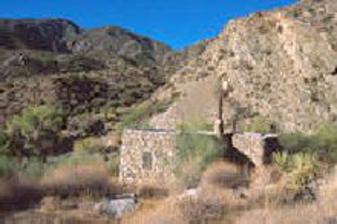
Building: Martinez Canyon Rockhouse
Country: United States of America
Year built: 1930
Historic house in California, United States United States historic place Martinez Rock House U.S. National Register of Historic Places Jack Miller Cabin Show map of California Show map of the United States Location Santa Rosa Mountains Coordinates 33°30′20″N 116°19′34″W / 33.5055°N 116.3262°W / 33.5055; -116.3262 Built 1930's Architectural style Vernacular architecture NRHP reference No. 99001471 Added to NRHP December 14, 1999 The Martinez Canyon Rock House , which is also known as Jack Miller's Cabin is a Stone cabin located deep within the Santa Rosa Mountains Wilderness Area . The Cabin is a two-room vernacular style dwelling built sometime in the 1930s. The homestead/miners camp is constructed of cement with a facade of local river rock. In 1999, the Martinez Canyon Rockhouse was listed on the National Register of Historic Places. the Nearest Modern-day Towns are on the West Pinyon Pines (10 Miles) and on the east Valerie (9.8 Miles) History The Martinez Canyon Rockhouse, also known as Jack Millers Cabin, is a two-room vernacular style dwelling built approximately in 1930. The Martinez Canyon stream passes by the cabin about seventy feet to the south and also passes east of the cabin since at this juncture the stream turns from south to an easterly direction. At this point the stream supports huge cottonwood trees. Except in the very driest of years, this stream sufficiently supplies the cabin with fresh water the year round. The cabin is situated on a low bench that is relatively level and which supports the remnants of a small garden behind and east of the cabin. No vegetal materials remain in the garden which might allow us to identify what crops had been planted. Throughout the garden and portions of the surrounding cabin yard are prehistoric remains of chipped stone debitage and Tizon Brown pottery. One granitic bedrock outcrop supports a metate. A shovel test probe in the garden revealed about 10 cm of mostly intact subsurface deposition. Based upon surface artifacts, the site dates to the late prehistoric period. The archaeological component is not considered a contributing element. Construction Jack Miller Cabin is located in the Santa Rosa Mountain Wilderness This two-room homestead/miners camp is constructed of cement with a facade of local river rock. The cabin walls are constructed of thirteen 4" X 8" cement lifts (forms). The cement forms that run the length of the walls have a high content of local small river rock. The outside ornamental river rocks average four to six inches in diameter and were placed with mortar while the interior cement forms were still drying. The outside rocks therefore also serve to stabilize the walls. At a point three concrete forms, approximately 16", below the ceiling, the walls are braced with true 2" X 4" beams. At the top of the highest form, there are eleven 2" X 4" beams which have been laid parallel to the support beams. These run north–south across the narrow span. The ceiling is constructed of 1" X 6" tongue and groove planks laid across the 2" X 4" beams and covered with tar paper. The seams and edges were sealed with hot tar. Over the tar paper has been laid, galvanized tin siding. This form of roof construction forms a flat roof with cement walls extending above the roof approximately six inches. For the purposes of roof drainage, a four-inch diameter -tin pipe has been extended from the roof through the cement and rock wall. After the walls were poured, the floor was poured in segments. These cement floor segments vary in size, with portions of the slab floor supported to the east by either lumber, rock, or concrete footings. It was impossible to determine what exactly was used as supports since no view of the underside of the floor is possible. These supports, of whatever material, were necessary due to the asymmetrical surface of the ground. The cabin sports six wooden framed windows and two fireplaces. A river rock fireplace is located on the north wall in the main room and a much smaller fireplace is in the kitchen. The front door and side doors, as well as the window frames, have been transported from town since they are of a mercantile grade. On the south (front) of the house is a wide dirt, open-level surface which measures 5' by 35' and is outlined with rocks. Leading down from this area are seven small boulders positioned as steps. Constructed at the bottom, some 20 feet below are two posts connected by an old wire which was used to tether mules or burros. Fifty feet southwest of the house is a historic period rock and earthen oven or "hornito". Forty feet west of the house stands a cement and rock forge which may also have been used as a smelter, judging by the associated ladle and smelting equipment nearby. These associated activity areas date from the same period as the cabin. The property is in overall excellent condition and has had minimal attention since its construction, in about 1930. The setting has changed little and the environment and structures reflect the individual miner and his residence and occupation during the early 20th century. Hiking Trail Apparently, Jack Miller built a road up the canyon, back in the day, but it washed out in a big flood in 1976. Now Access to the "Martinez Canyon Trail" trailhead starts at Van Buren and 68th Ave. into the base of the canyon. It is a 20-mile out-and-back Trail following a stream into eventually reaching the stone cabin. Inside the Cabin Hikers who make the voyage leave their names on a Paper sheet inside the structure and sometimes may camp inside where two beds remain. See also Santa Rosa Mountains References